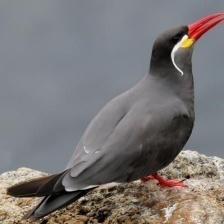
Species: INCA TERN
Scientific name: LAROSTERNA INCA